Kuhveriya

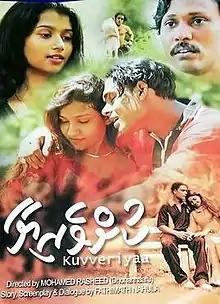
Official film poster

Kuhveriya is a 1998 Maldivian drama film edited and directed by Mohamed Rasheed. Produced by Villager Maldives, the film stars Moosa Zakariyya, Ismail Hilmy, Aishath Jaleel and Zeenath Abbas in pivotal roles.